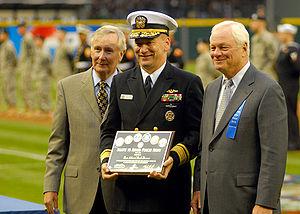
Howard Charles Lincoln, né le 14 février 1940 à Oakland en Californie, est un ancien président-directeur général de Nintendo of America. Il est le président et le chief executive officer de l'équipe de baseball des Mariners de Seattle, représentant le propriétaire majoritaire Hiroshi Yamauchi.